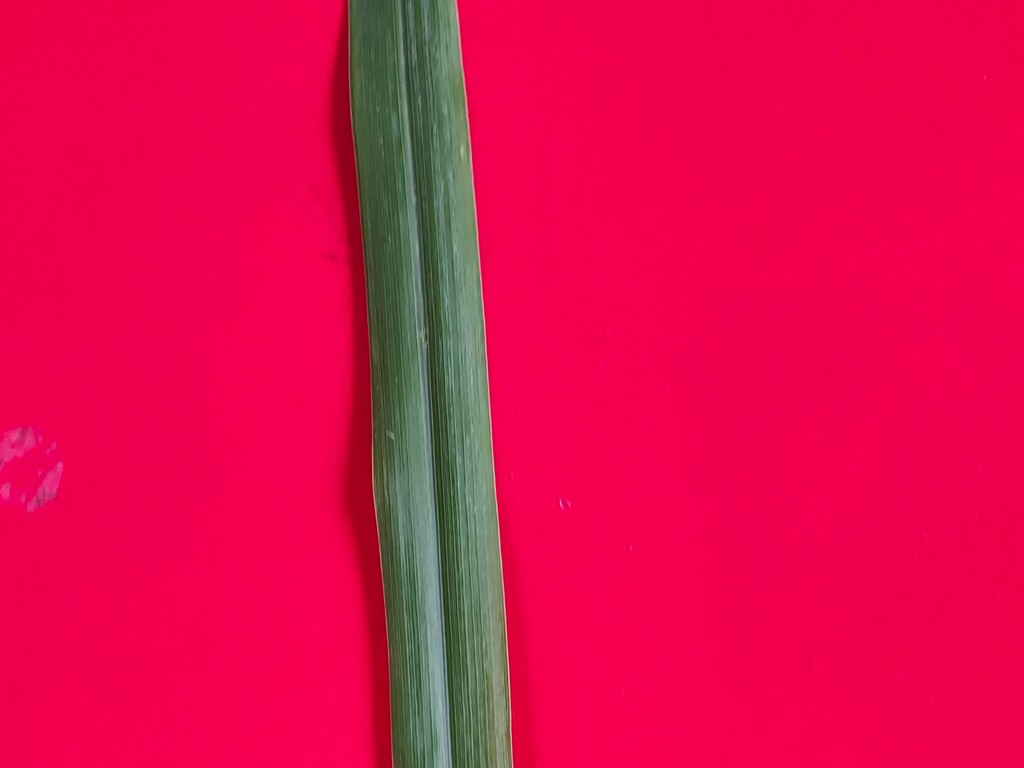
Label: Unhealthy